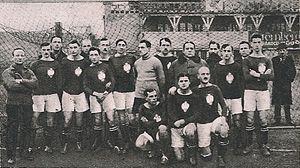
L'équipe de Pologne de football est l'équipe nationale qui représente la Pologne dans les compétitions internationales masculines de football, sous l'égide de la fédération polonaise de football. Elle consiste en une sélection des meilleurs joueurs polonais.